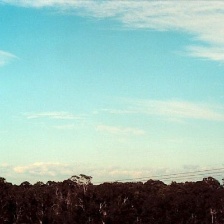
Cloud type: Cirrocumulus